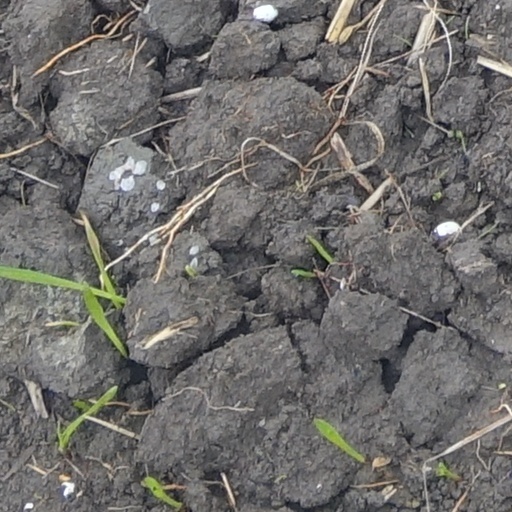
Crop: wheat